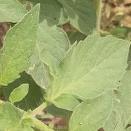
Crop: Tomato
Condition: healthy-leaf